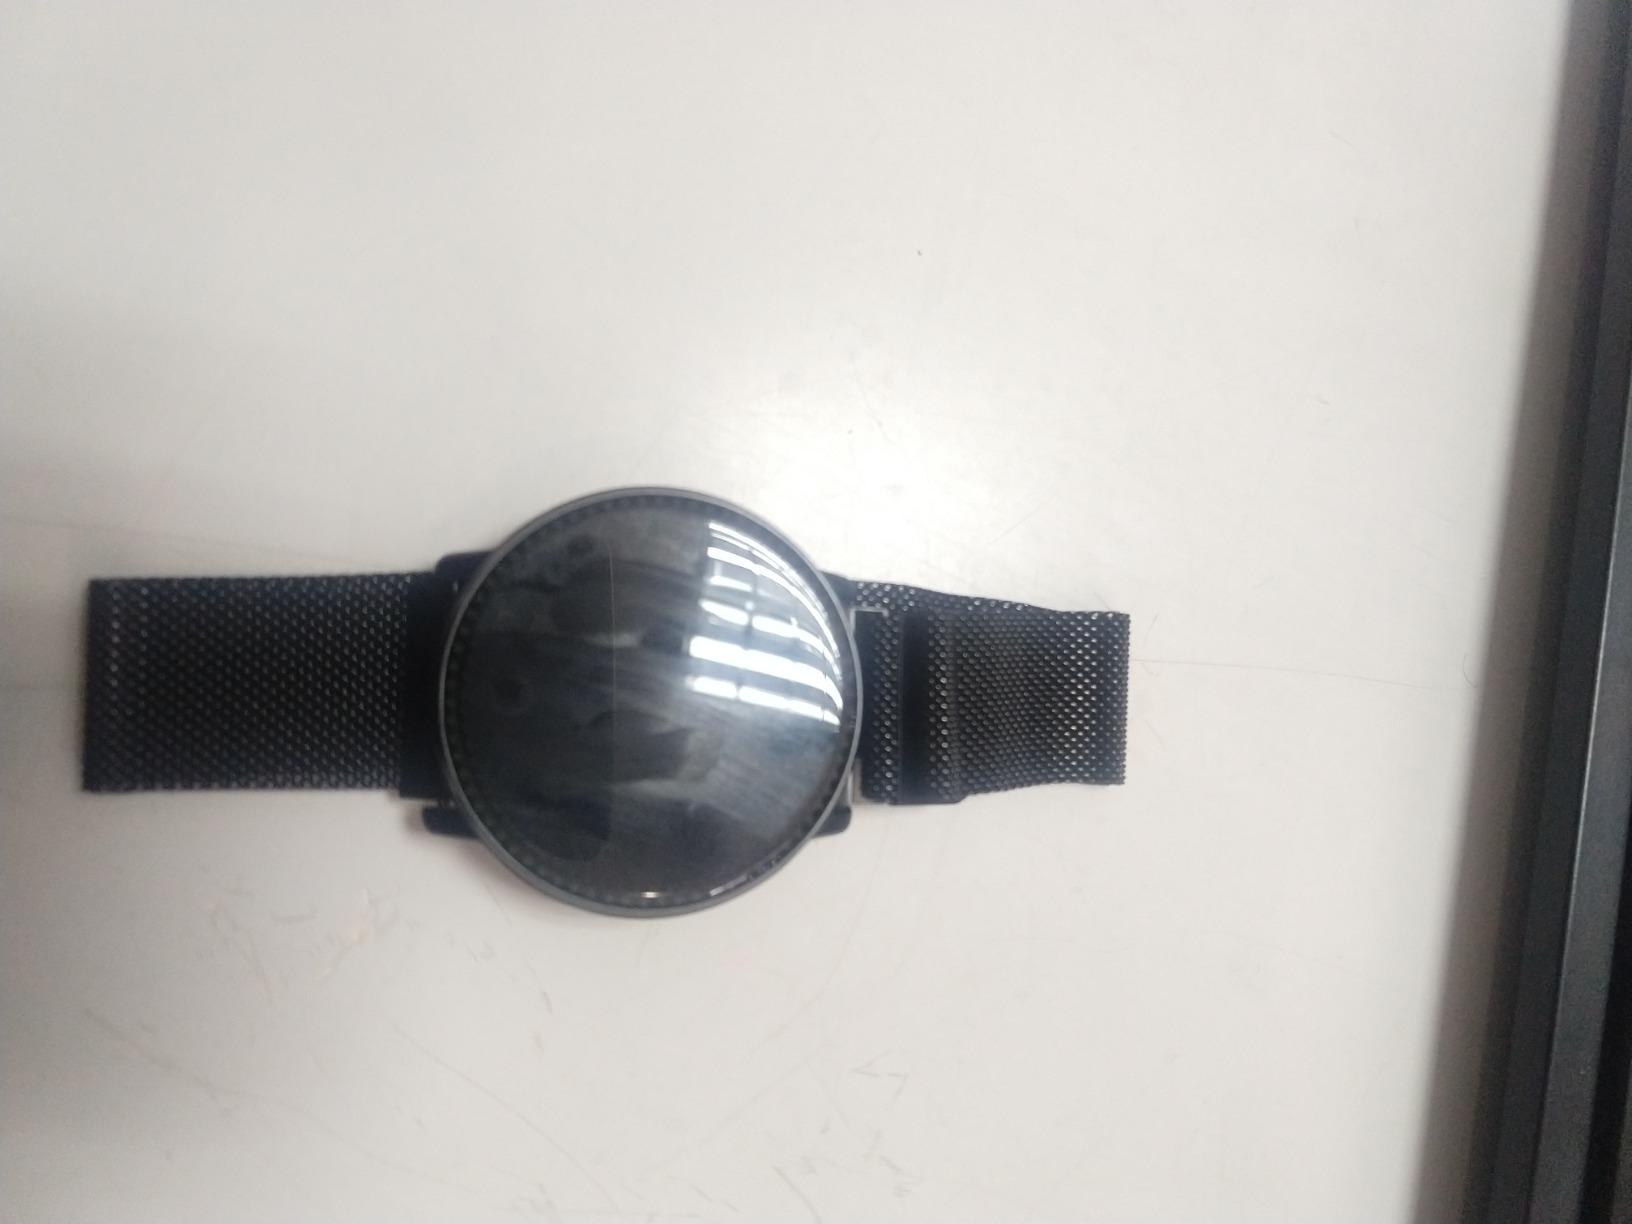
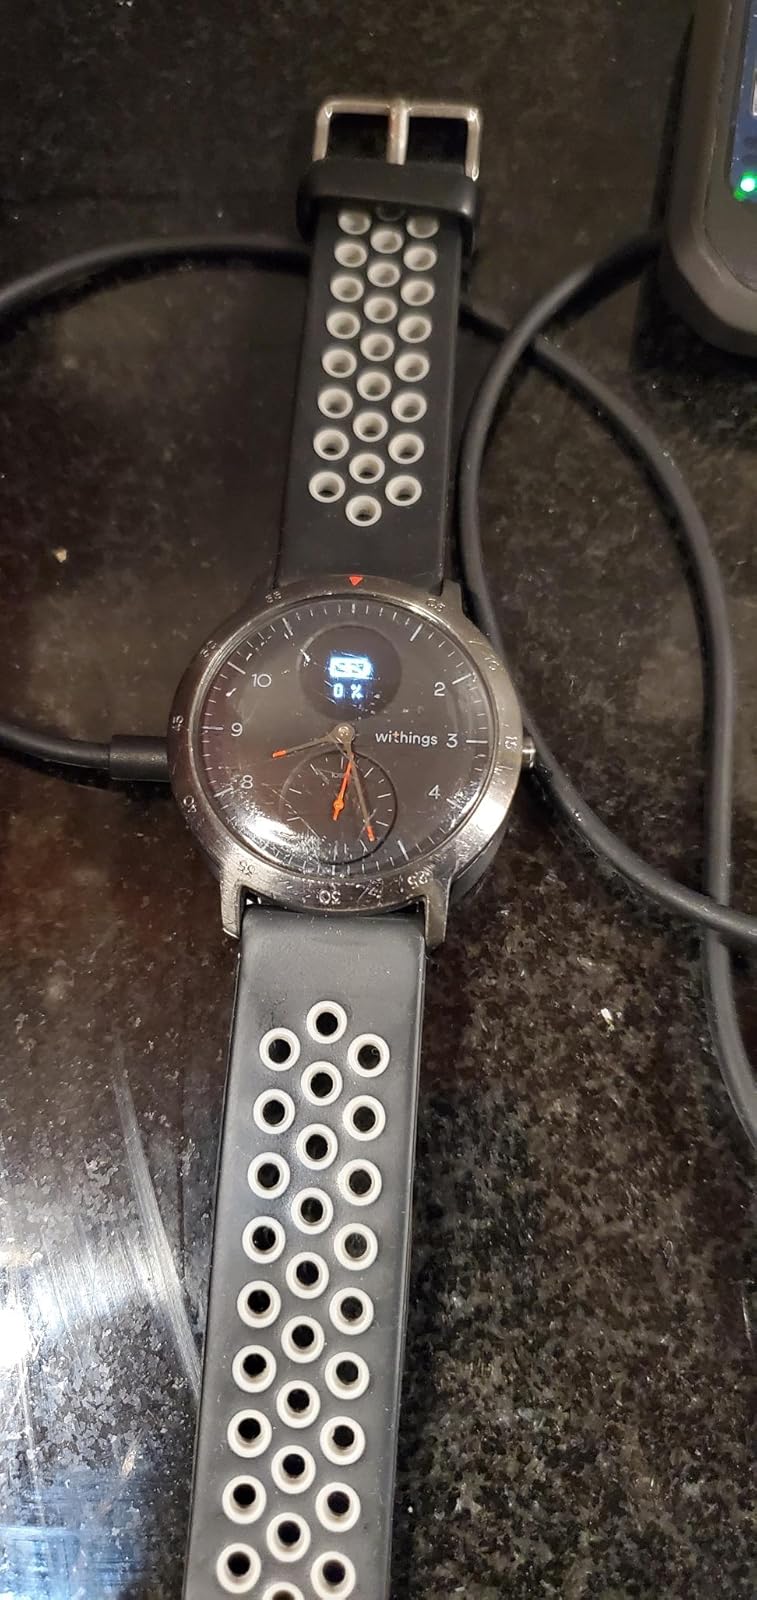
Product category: smartwatch
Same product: no